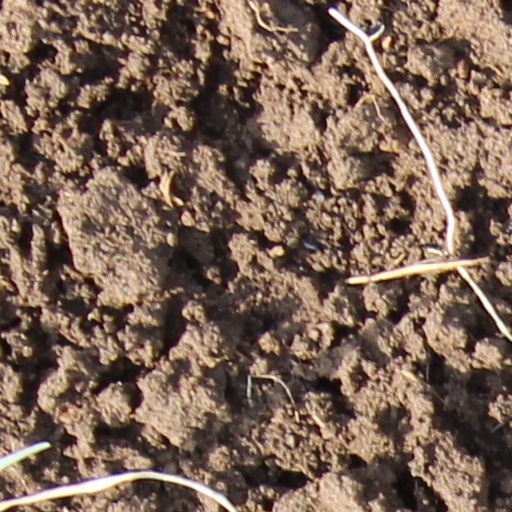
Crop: wheat